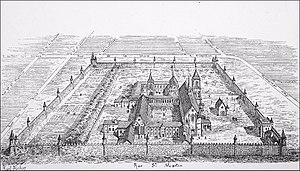
Prieuré Saint-Martin-des-Champs, gravure du XIXe siècle.
Le Prieuré ou Abbaye Saint-Martin-des-Champs est une ancienne abbaye catholique devenue prieuré, situé dans le 3ᵉ arrondissement de Paris, aux nᵒˢ 270–292 rue Saint-Martin. Collégiale fondée en 1059 pour remplacer une basilique de la fin du VIᵉ siècle détruite par les Normands, l'établissement est confié en 1079 aux Clunisiens et devient rapidement la principale dépendance de la puissante maison mère bourguignonne. L'abbaye comportait un enclos privilégié avec foire annuelle.